Lucy (spacecraft)

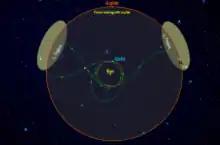
"Lucy" will alternate visiting Jupiter's Greek and Trojan camps every six years.

Lucy's trajectory was designed to visit as many and various asteroids as the maneuvering budget allows. The main elements of the trajectory are an Earth flyby, observation of asteroid Dinkintesh, a large deep space maneuver, another Earth flyby, then past asteroid Donaldjohnson on the way to 4 asteroids (2 double) at Jupiter's L. Then the orbit falls back to Earth for another flyby, then on to Jupiter's L. The first flyby was not strictly needed - the same rocket could put Lucy onto the post-encounter trajectory a year later, and result in exactly the same tour. But it provided schedule margin (which was not needed) and a practice flyby of Earth. However, the deep space maneuvers, and the resulting second Earth flyby, were required to add the additional velocity needed to reach Jupiter's orbit. So far, as of May 2025, the first two Earth flybys, the first two asteroid encounters, and the deep space maneuver have all completed as scheduled.